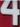
Number: 4